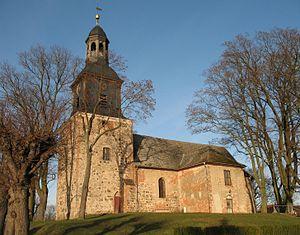
Oberkrämer est une commune de Brandebourg, située dans l'arrondissement de Haute-Havel. Elle comptait environ 11 720 habitants en 2019.